Bálint Hóman

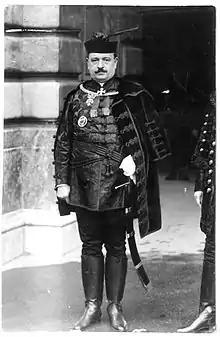
Hóman Bálint in 1932

Hóman rose as part of the increasingly pro-German orientation of Hungarian politics in the 1930s. He served as Minister of Religion and Education in the cabinet of Gyula Gömbös and Kálmán Darányi. After a one-year gap he was again appointed a minister. He was the deputy chairman of the Party of National Unity beginning in 1938. In the government, he was a vocal proponent of anti-Jewish actions, and sponsored a law to revoke the status of Hungarian Jewish groups."He remained opposed to national socialism and did not take an oath of allegiance to Arrow Cross leader Ferenc Szálasi despite his anti-Semitic views. He is also reported to have personally intervened to save a number of Jewish intellectuals and artists from deportation in the spring and summer of 1944."He opposed the peace negotiations of 1943 with the western allies that would have removed Hungary from the Axis alliance. He chose to remain in the legislature after the German occupation (March 1944) and the coup d'état of the Arrow Cross Party (October 1944). During the brief period of German rule and that of their allies in the Arrow Cross, Hóman co-signed a document with other legislators that called for the expulsion of Hungary's Jews; over a half million were quickly sent to Nazi death camps, including Auschwitz, where most perished. When the Red Army crossed the Hungarian border in December 1944, he fled to Transdanubia along with Arrow Cross Party members (including party leader Ferenc Szálasi). Later he escaped to Germany, but the American troops captured him.